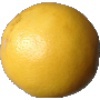
Label: Grapefruit White 1